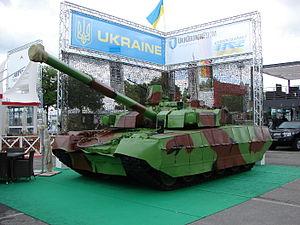
Tank ukrainien BM Oplot à Eurosatory 2012